Zhou Baozhong

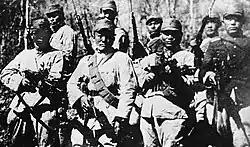
Soldiers of the Northeast Anti-Japanese United Army

After the September 18th incident in 1931, he returned to China and went to the Northeast, which was then part of the Japanese puppet state of Manchukuo, to serve in the leadership of the Northeast Anti-Japanese United Army. He served as a member of the Manchuria Provincial Committee and Secretary of the Military Commission of the CCP. During this time, he changed his name to Zhou Baozhong.